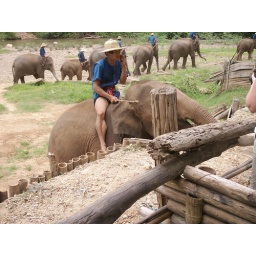
This elephant stayed around for a few last banana bunches.